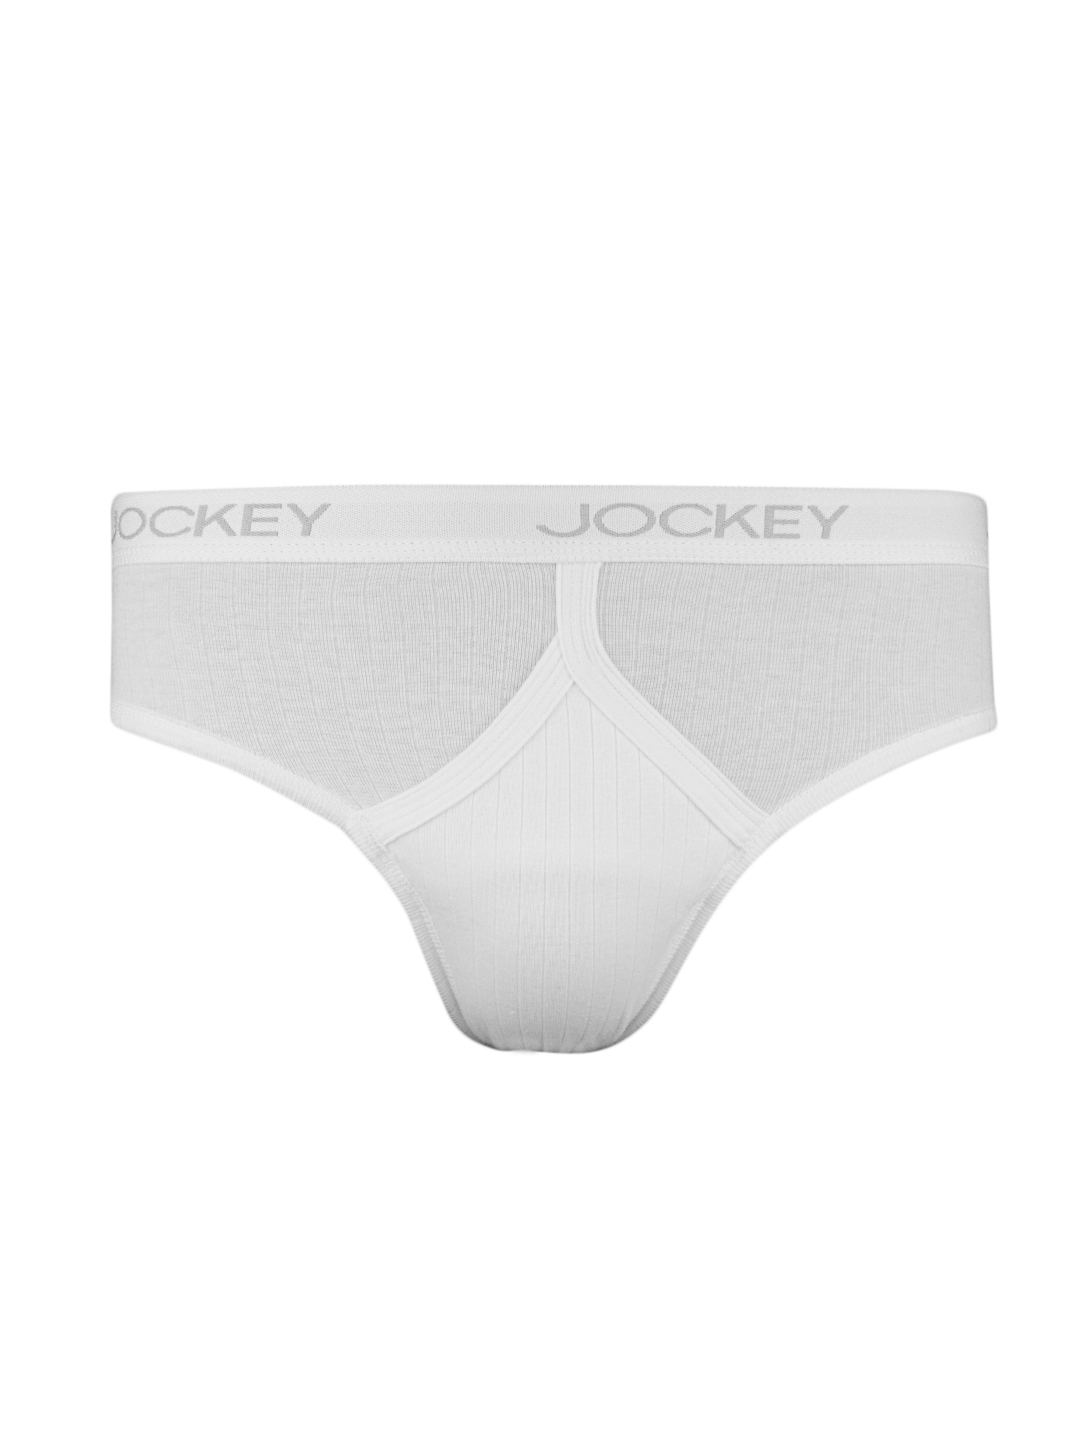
Jockey ELANCE Men White Y-Front Hip Briefs 1006
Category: Apparel / Innerwear / Briefs
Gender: Men
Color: White
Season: Summer 2016
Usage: Casual